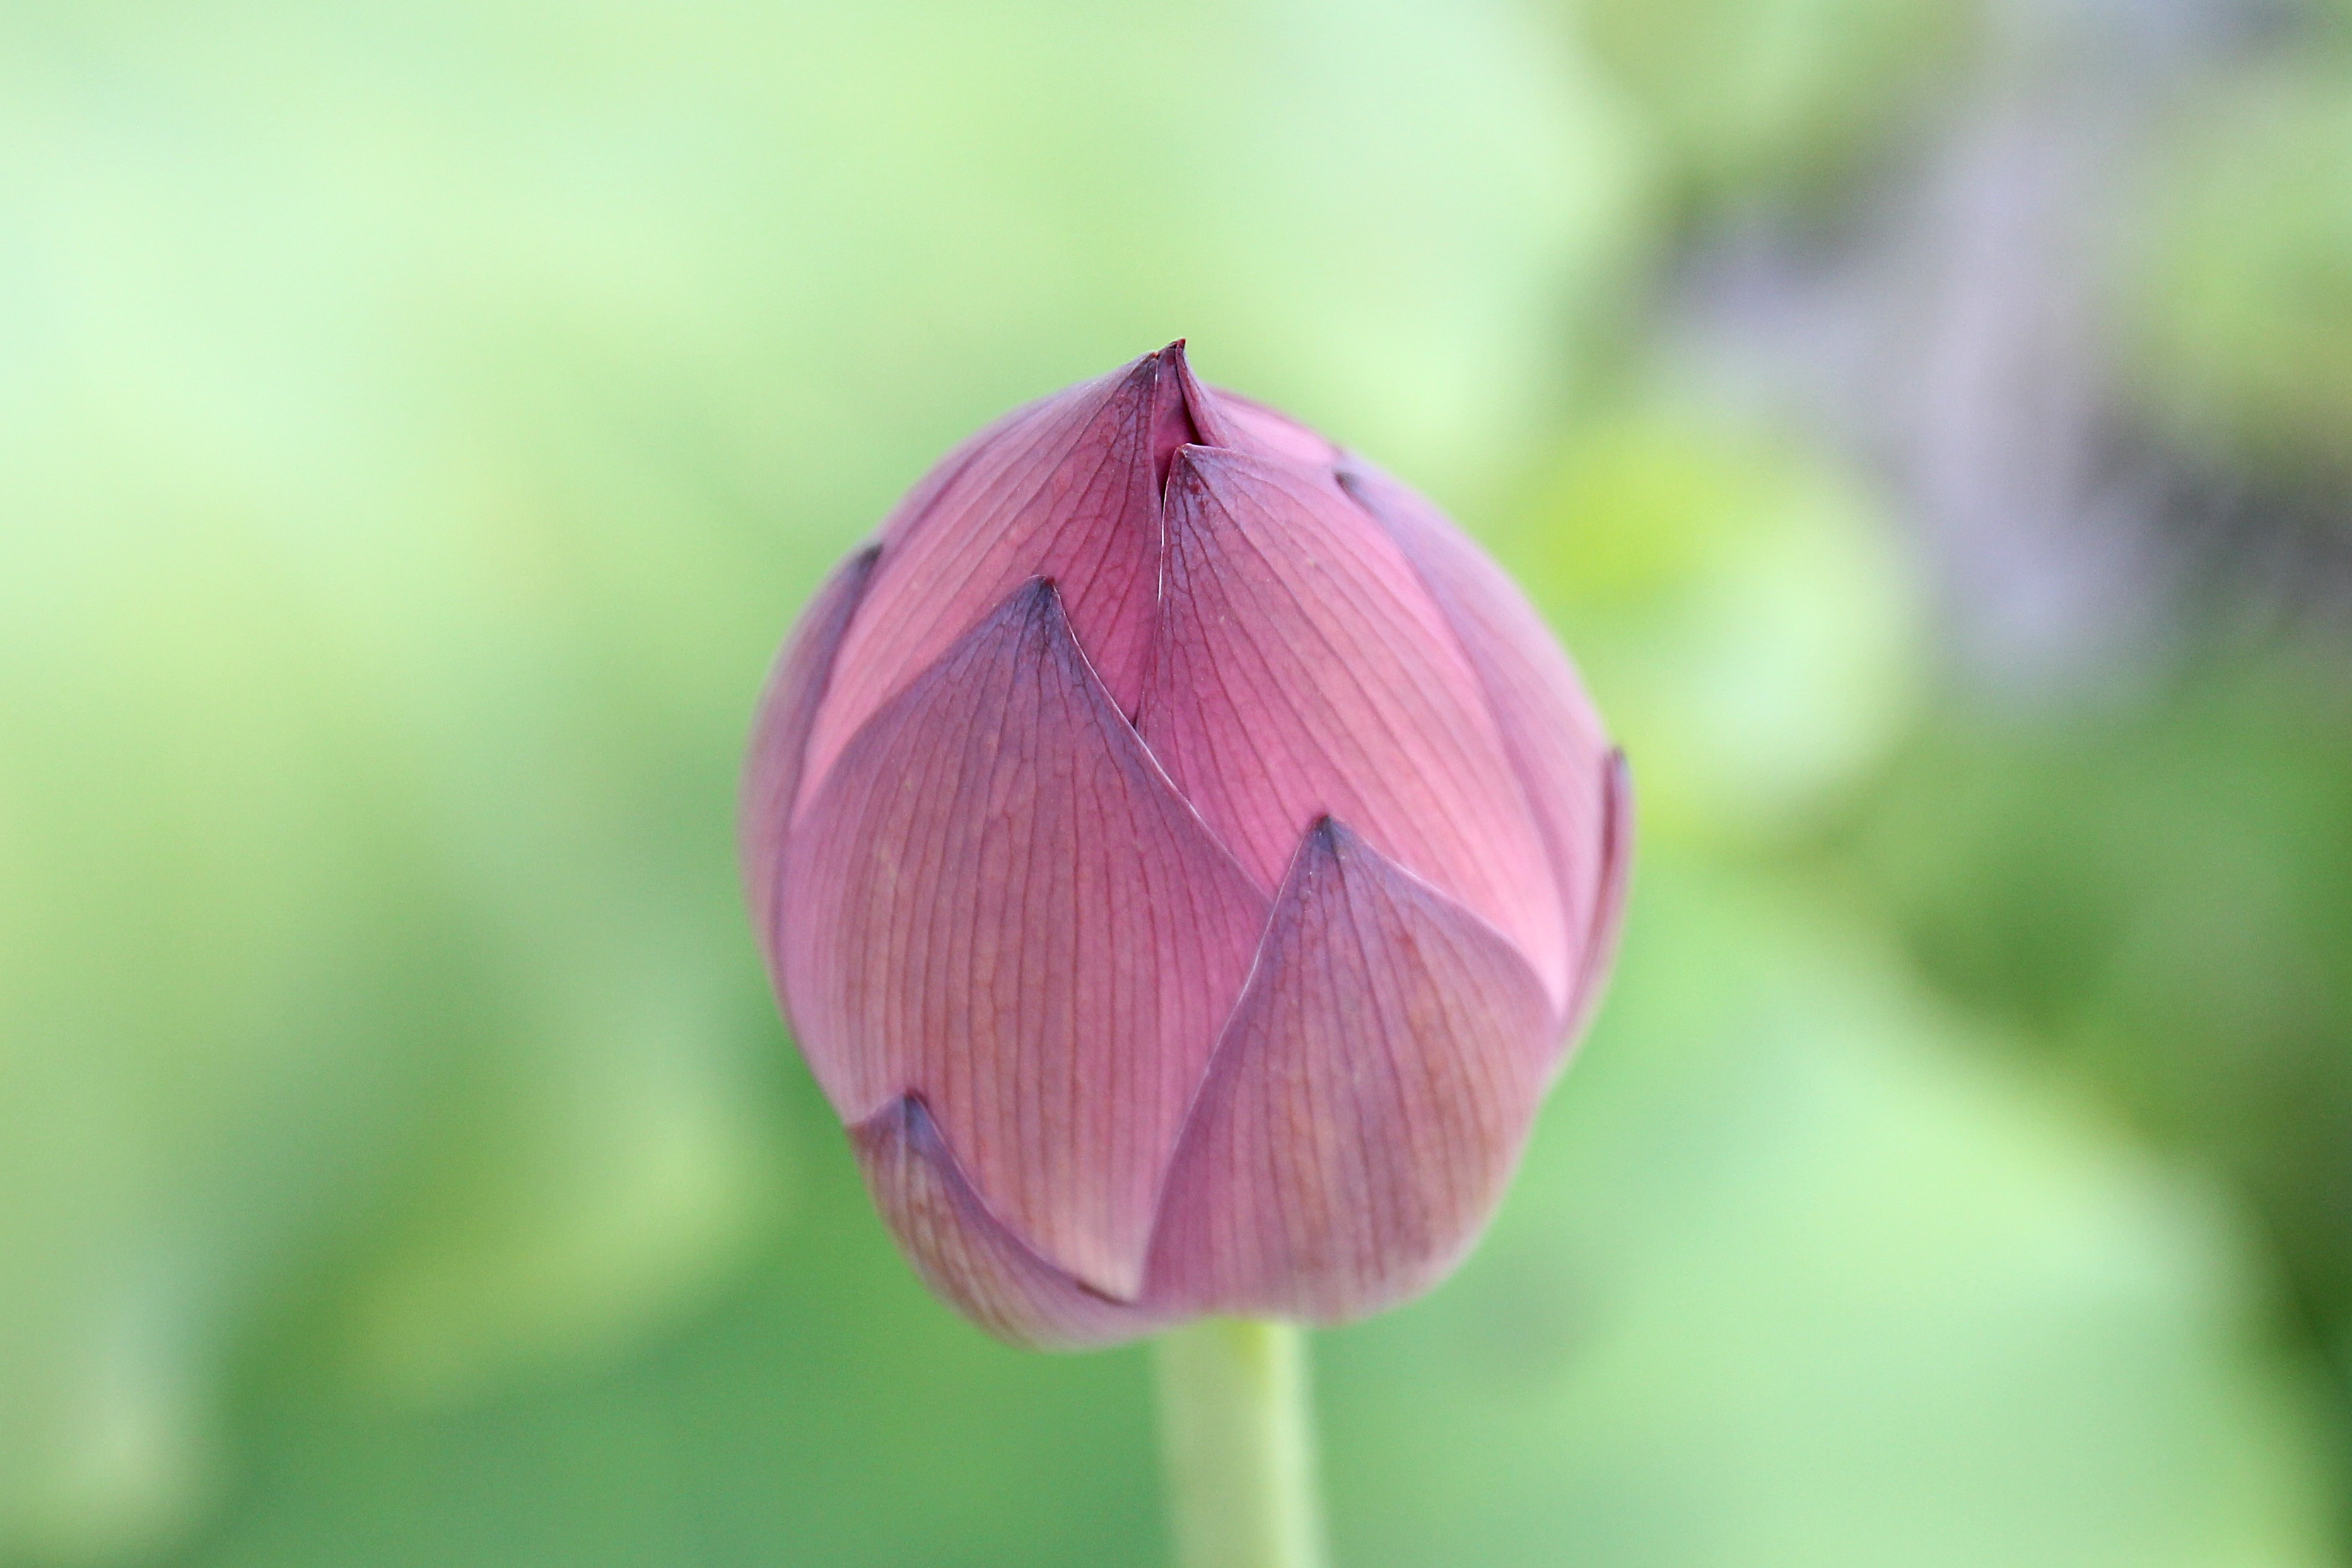
nature, outdoor, blossom, plant, stem, flower, petal, bloom, environment, tulip, color, natural, fresh, botany, blooming, garden, pink, sacred lotus, aquatic plant, flora, season, freshness, close up, lotus, delicate, bud, macro photography, flowering plant, lotus bud, plant stem, land plant, lotus family